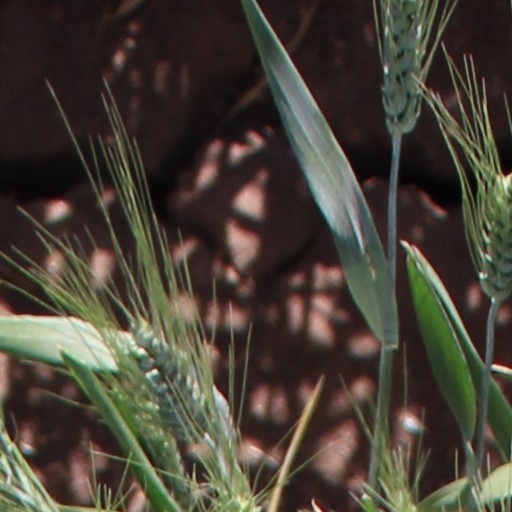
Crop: wheat